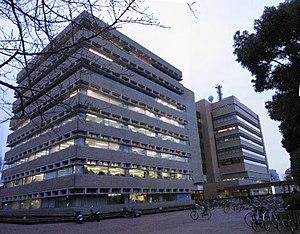
Musashino est une ville située à l'ouest de la préfecture de Tokyo, au Japon.